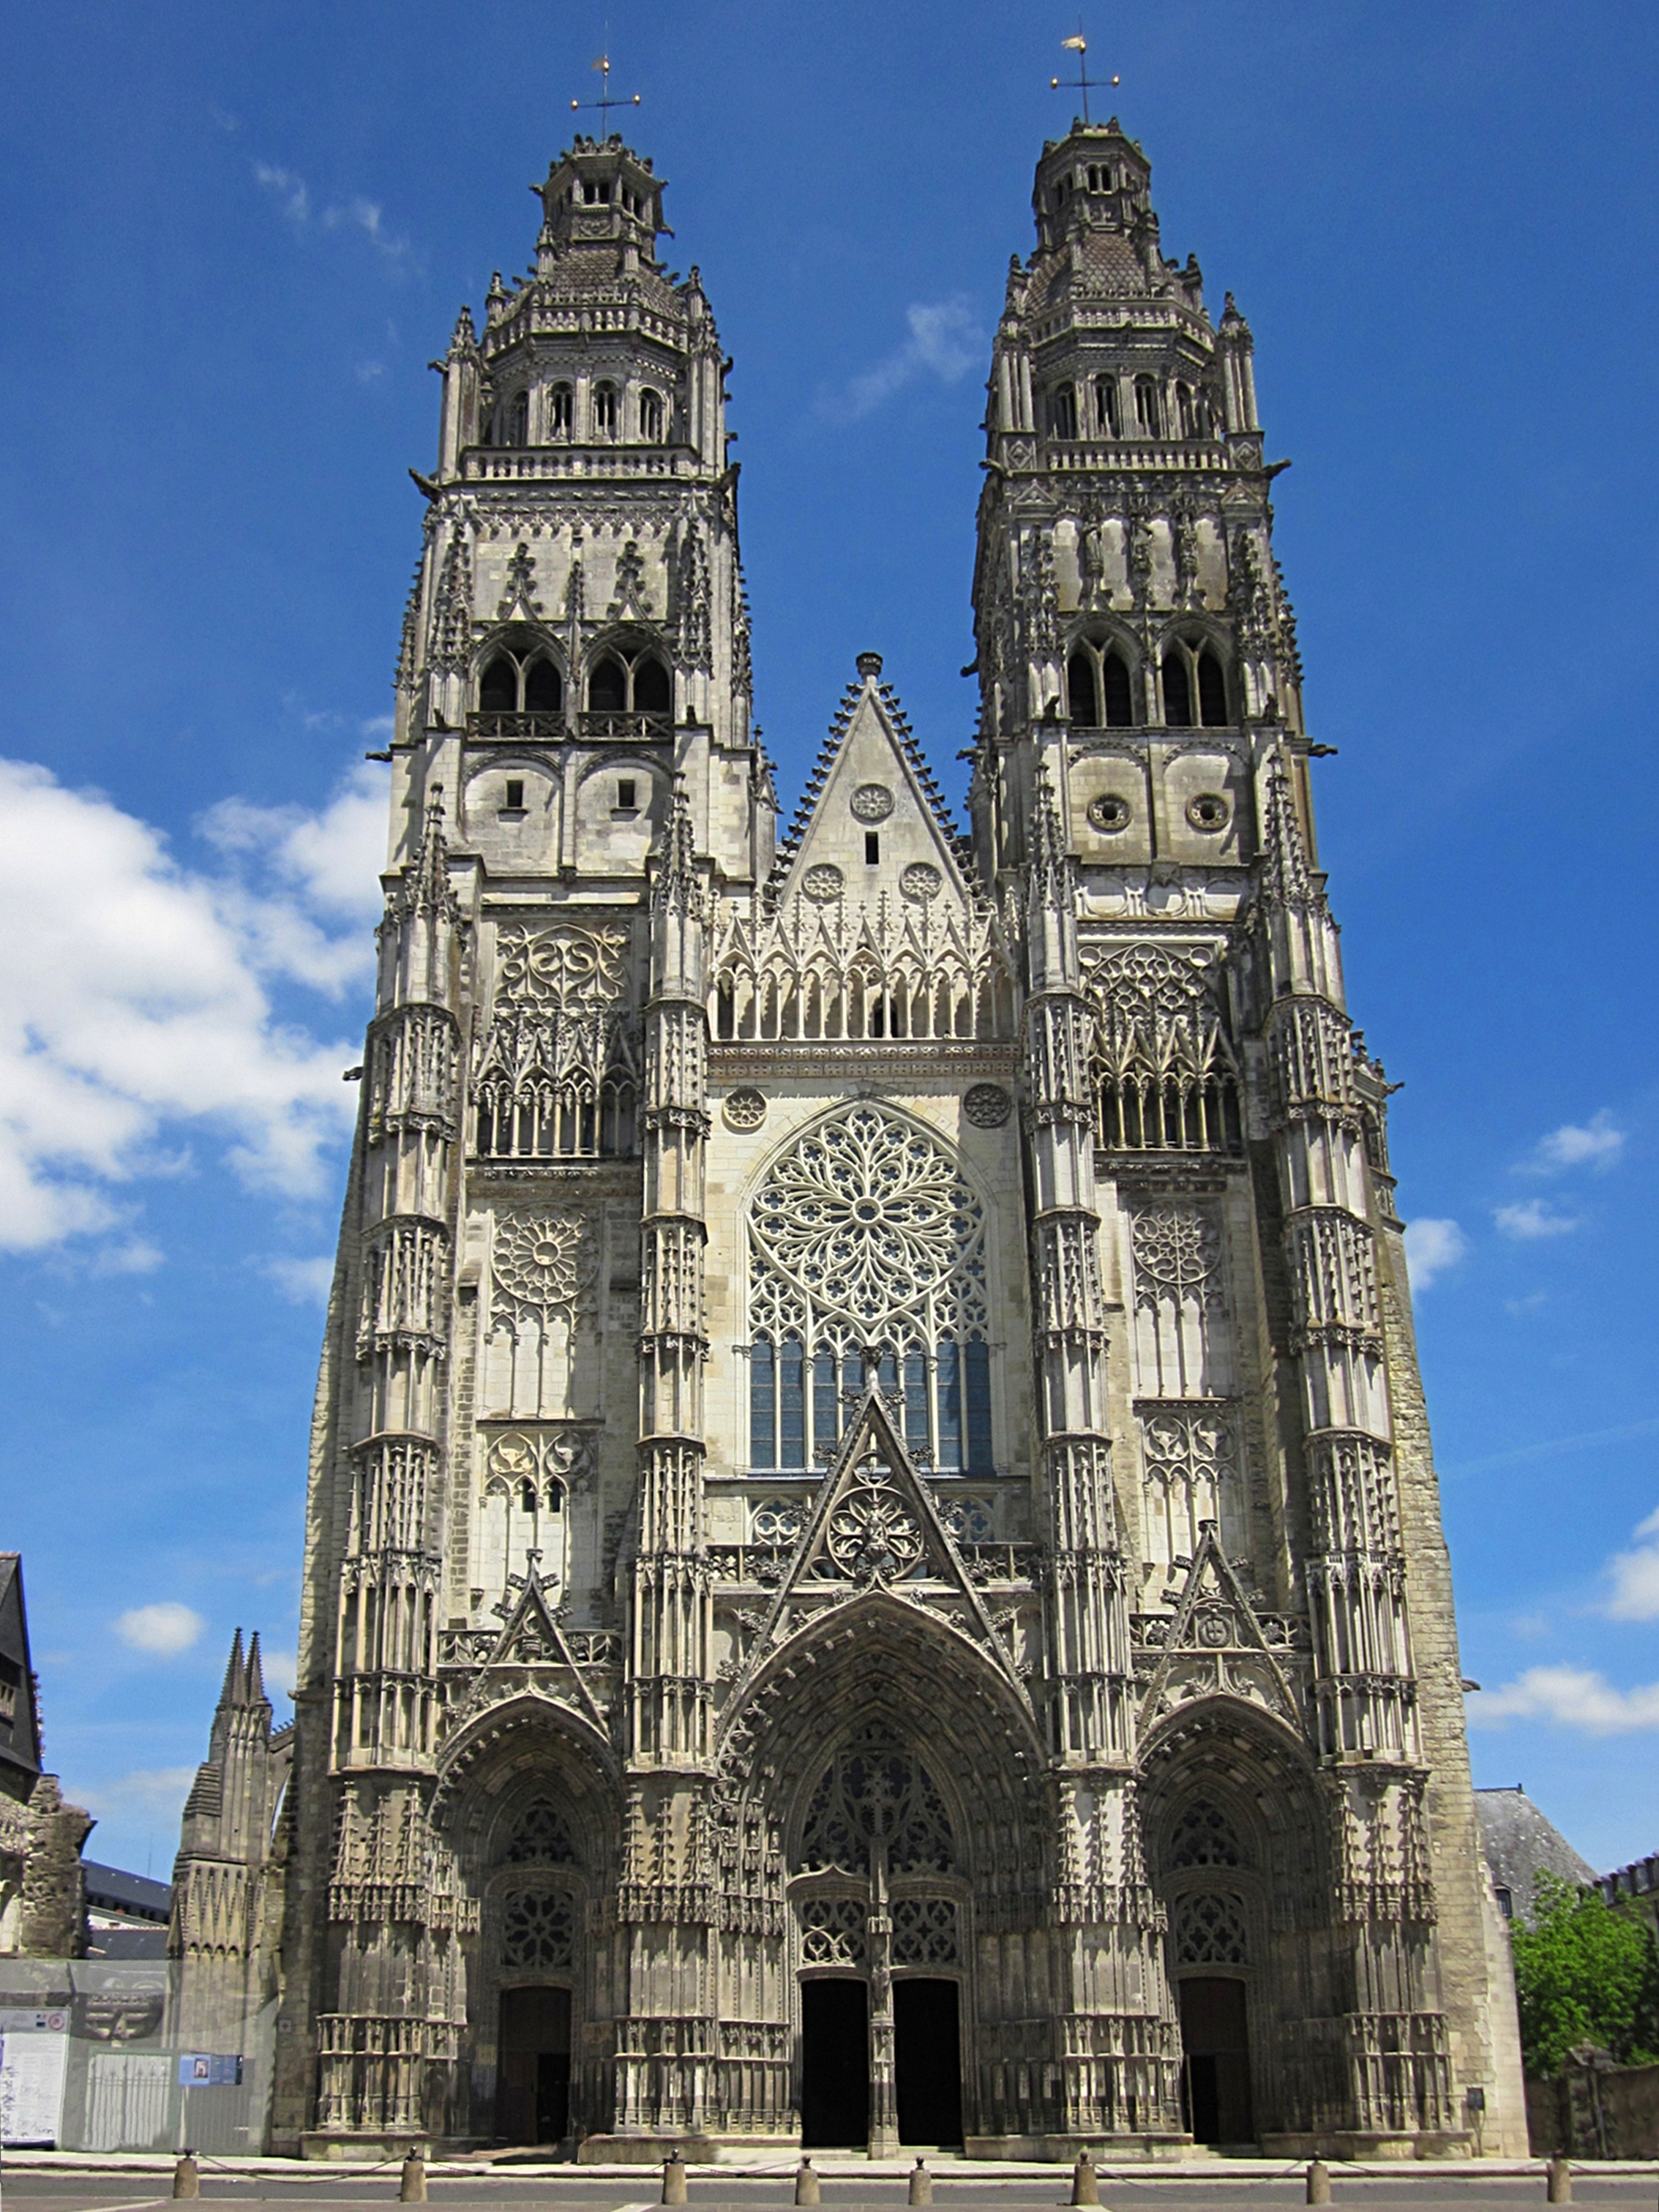
architecture, building, france, tower, landmark, facade, church, cathedral, gothic, place of worship, catholic, spire, loire, gothic architecture, tours, historic site, indre et loire, saint gatien cathedral, byzantine architecture